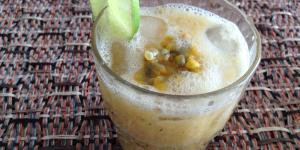
coctel de vodka con maracuya